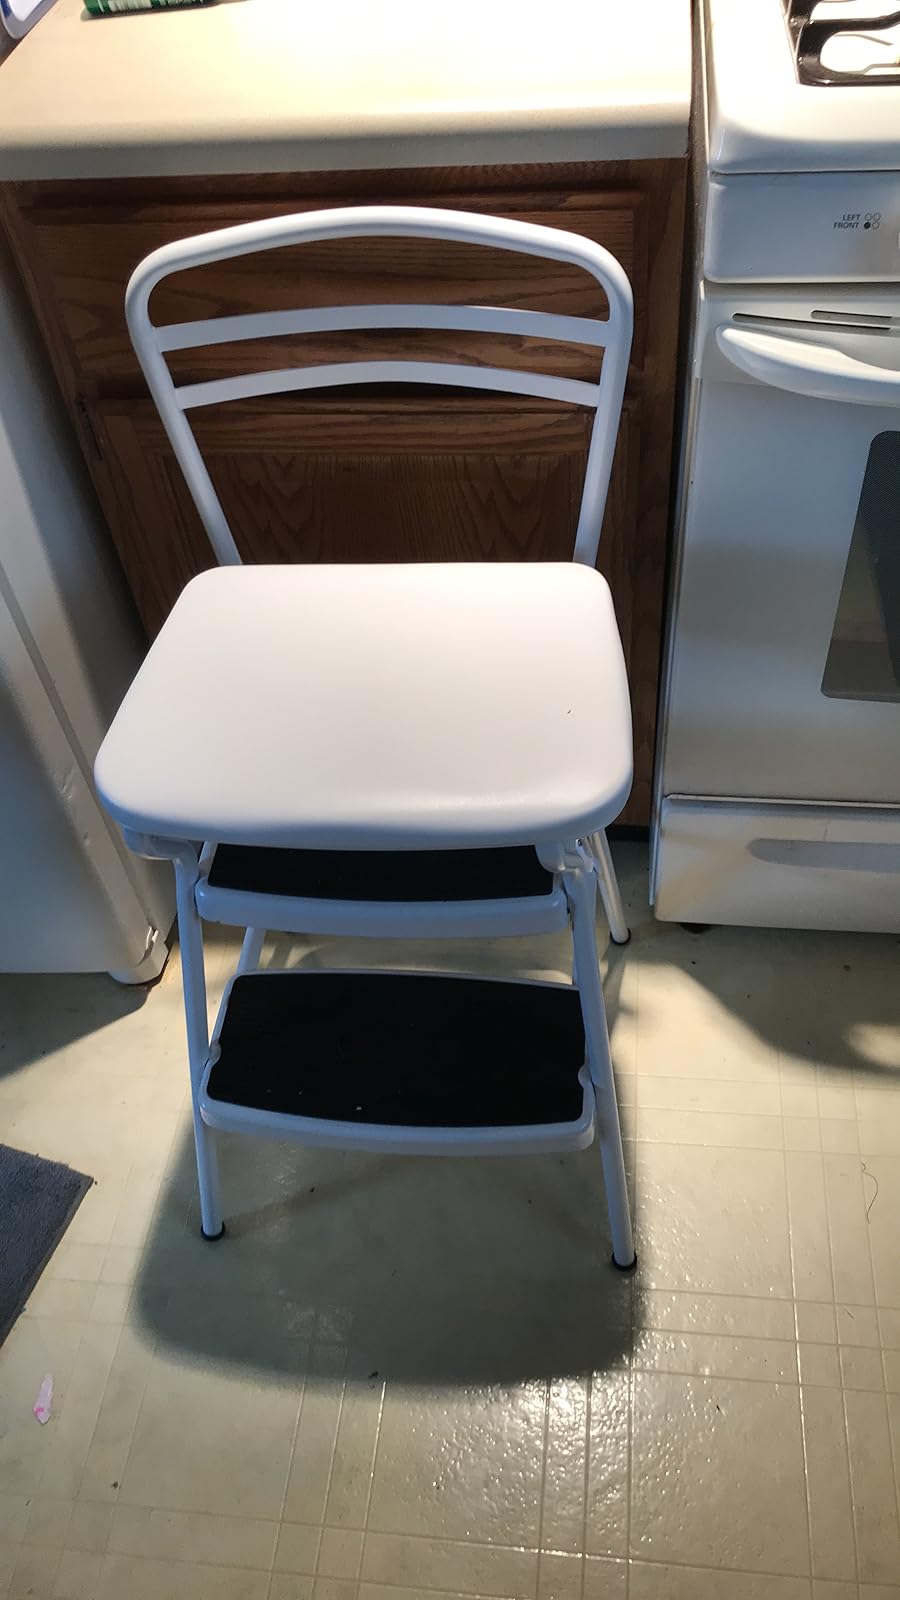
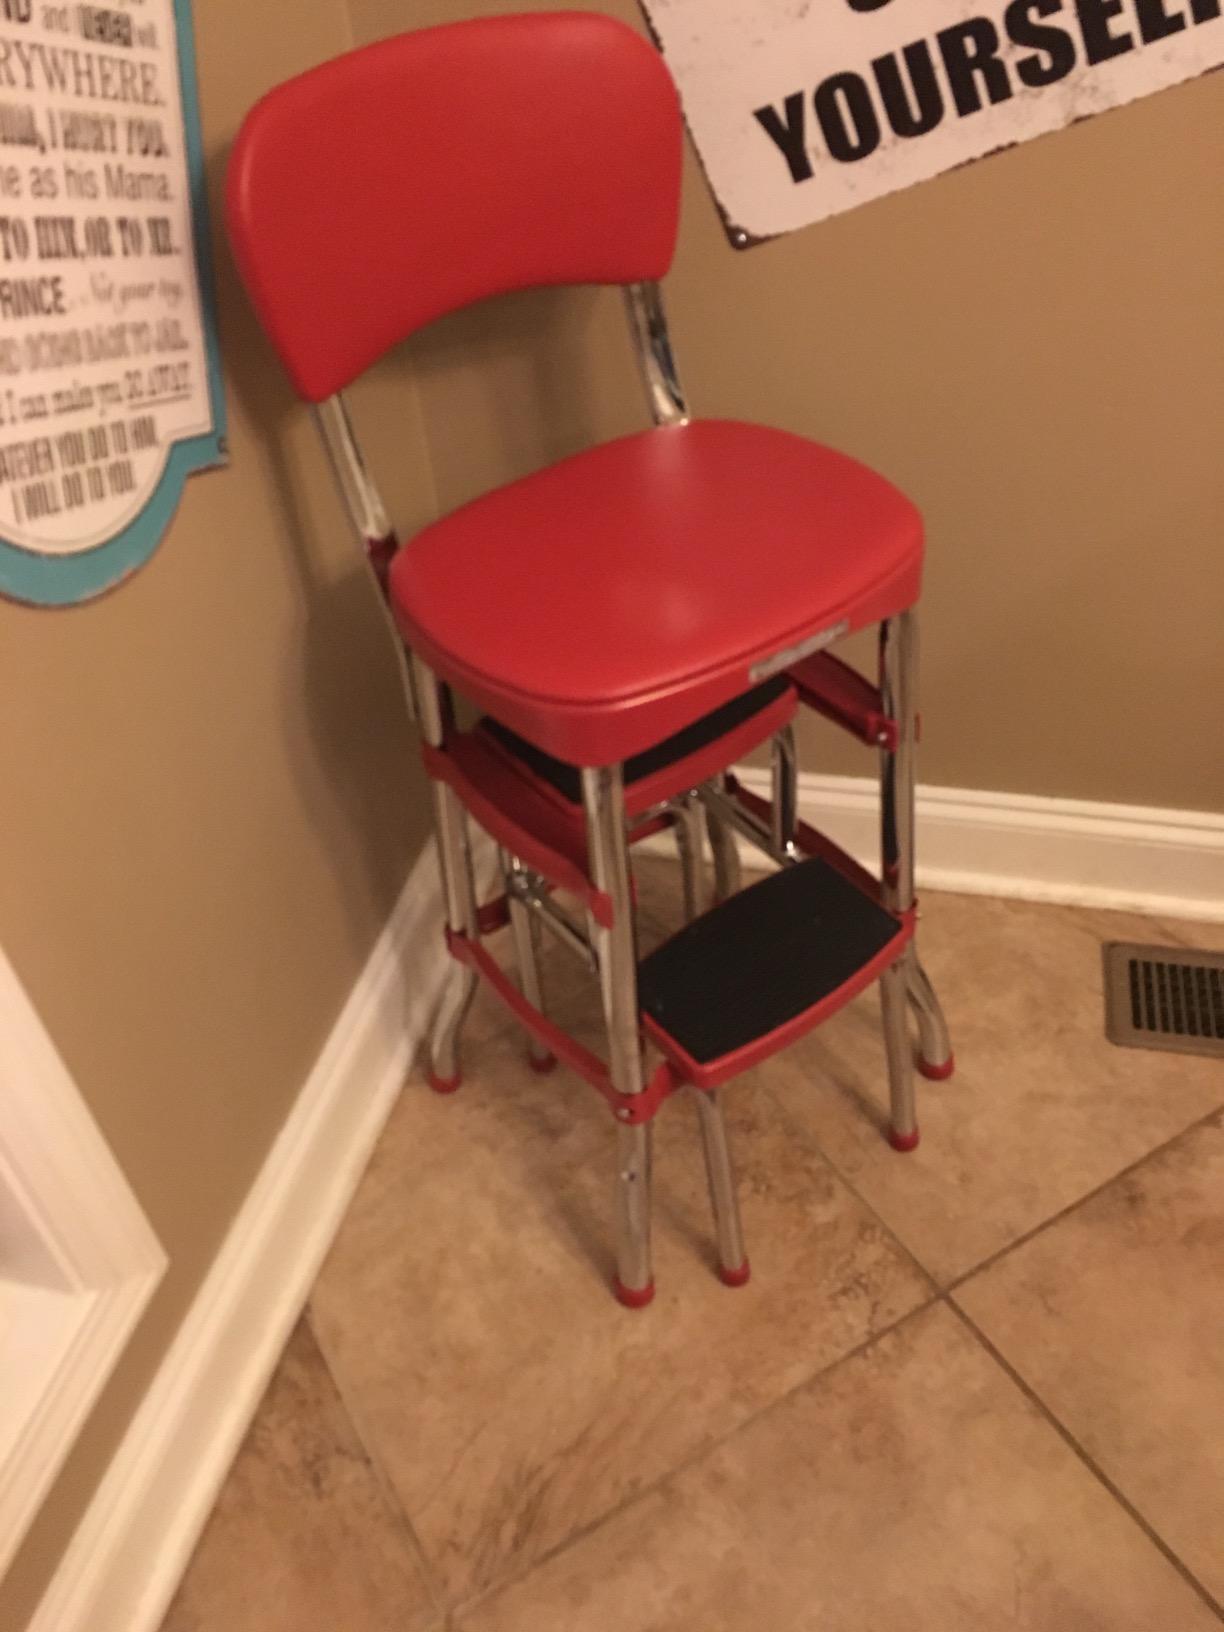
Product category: items_chair
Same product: no